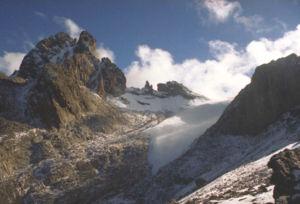
Le mont Kenya, dont le nom signifie « montagne de l'autruche » chez les Wakamba, une des populations vivant à ses pieds, est le point culminant du Kenya et le deuxième plus haut sommet d'Afrique, derrière le Kilimandjaro. Les plus hautes cimes culminent à 5 199 mètres à la pointe Batian, 5 188 mètres à la pointe Nelion et 4 985 mètres à la pointe Lenana. Il se situe au centre du pays, juste au sud de l'équateur, à approximativement 150 kilomètres au nord-nord-est de la capitale Nairobi.